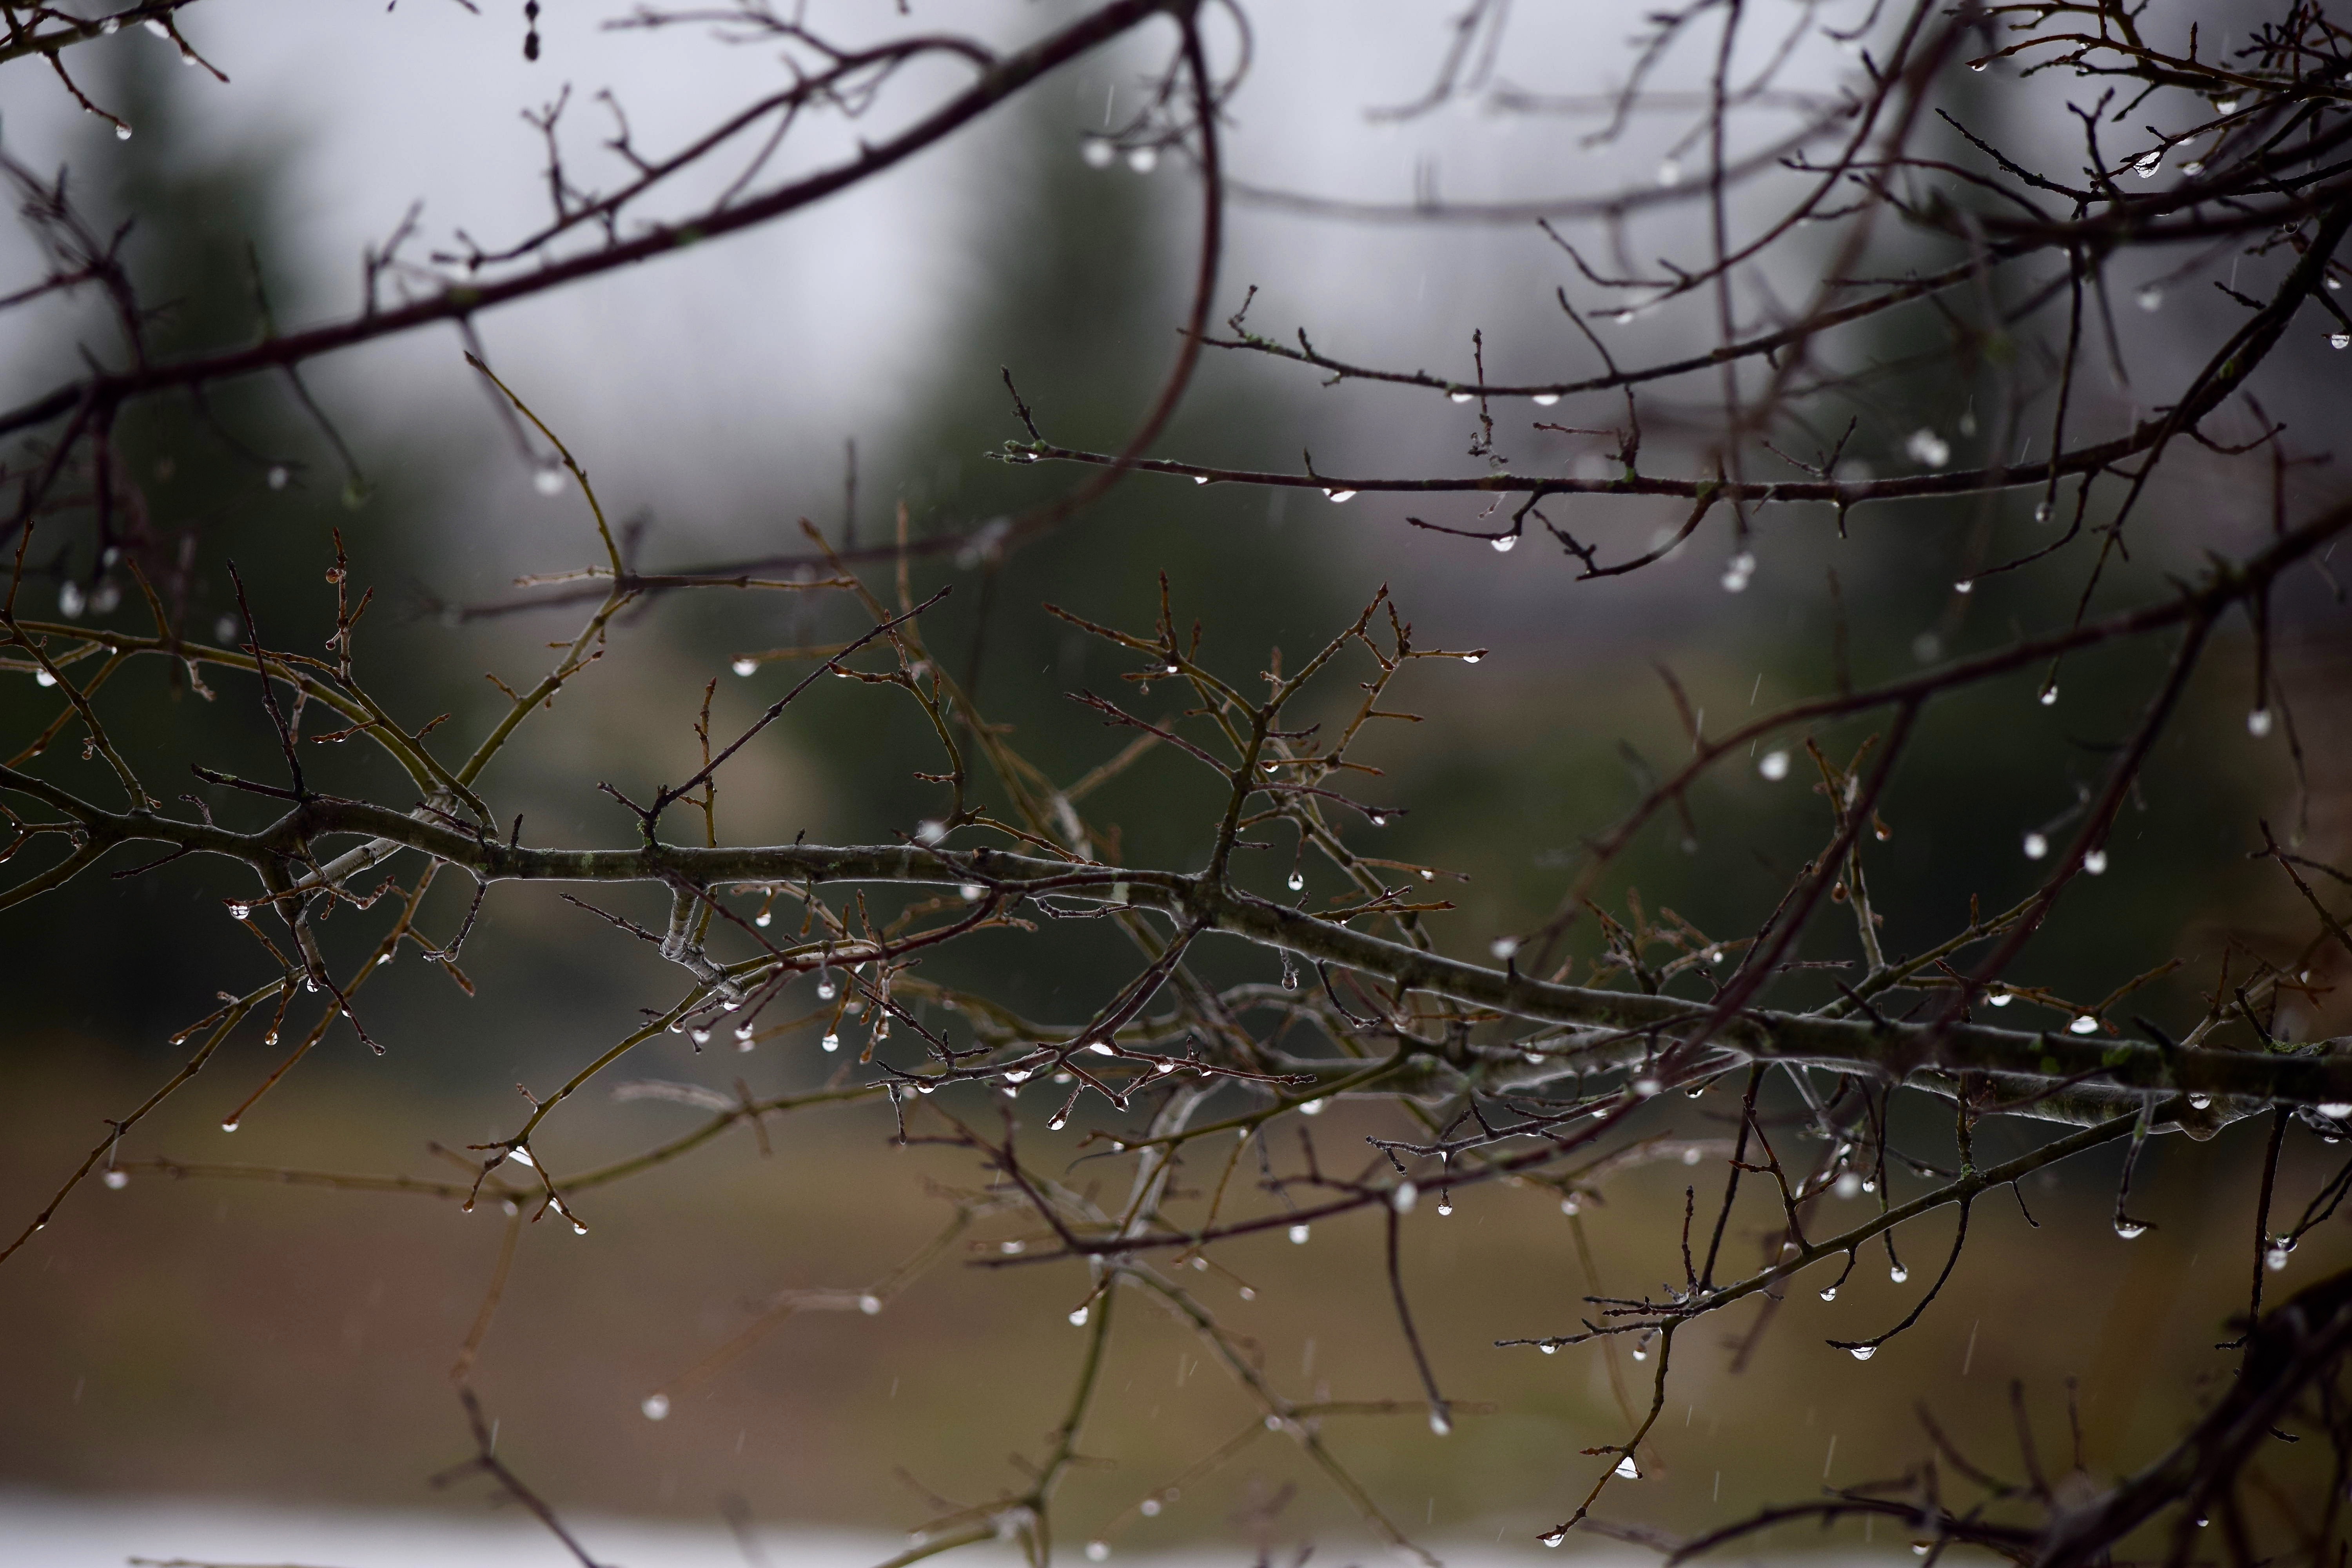
tree, nature, branch, snow, winter, leaf, flower, reflection, weather, season, invertebrate, twig, spider web, freezing